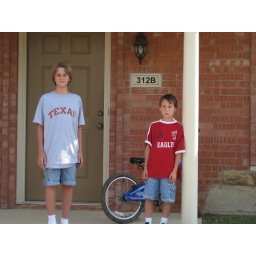
the boys in front of our new home (the duplex)